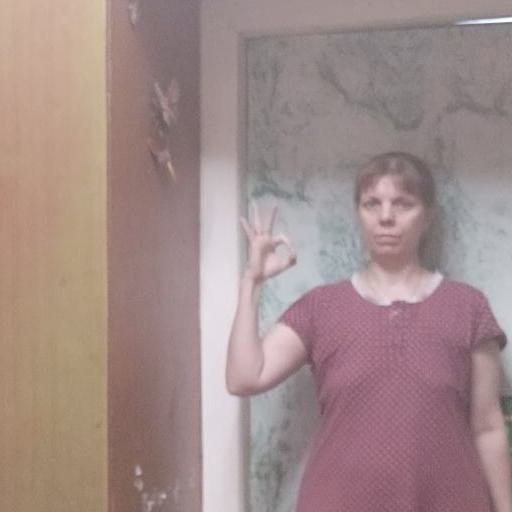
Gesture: ok